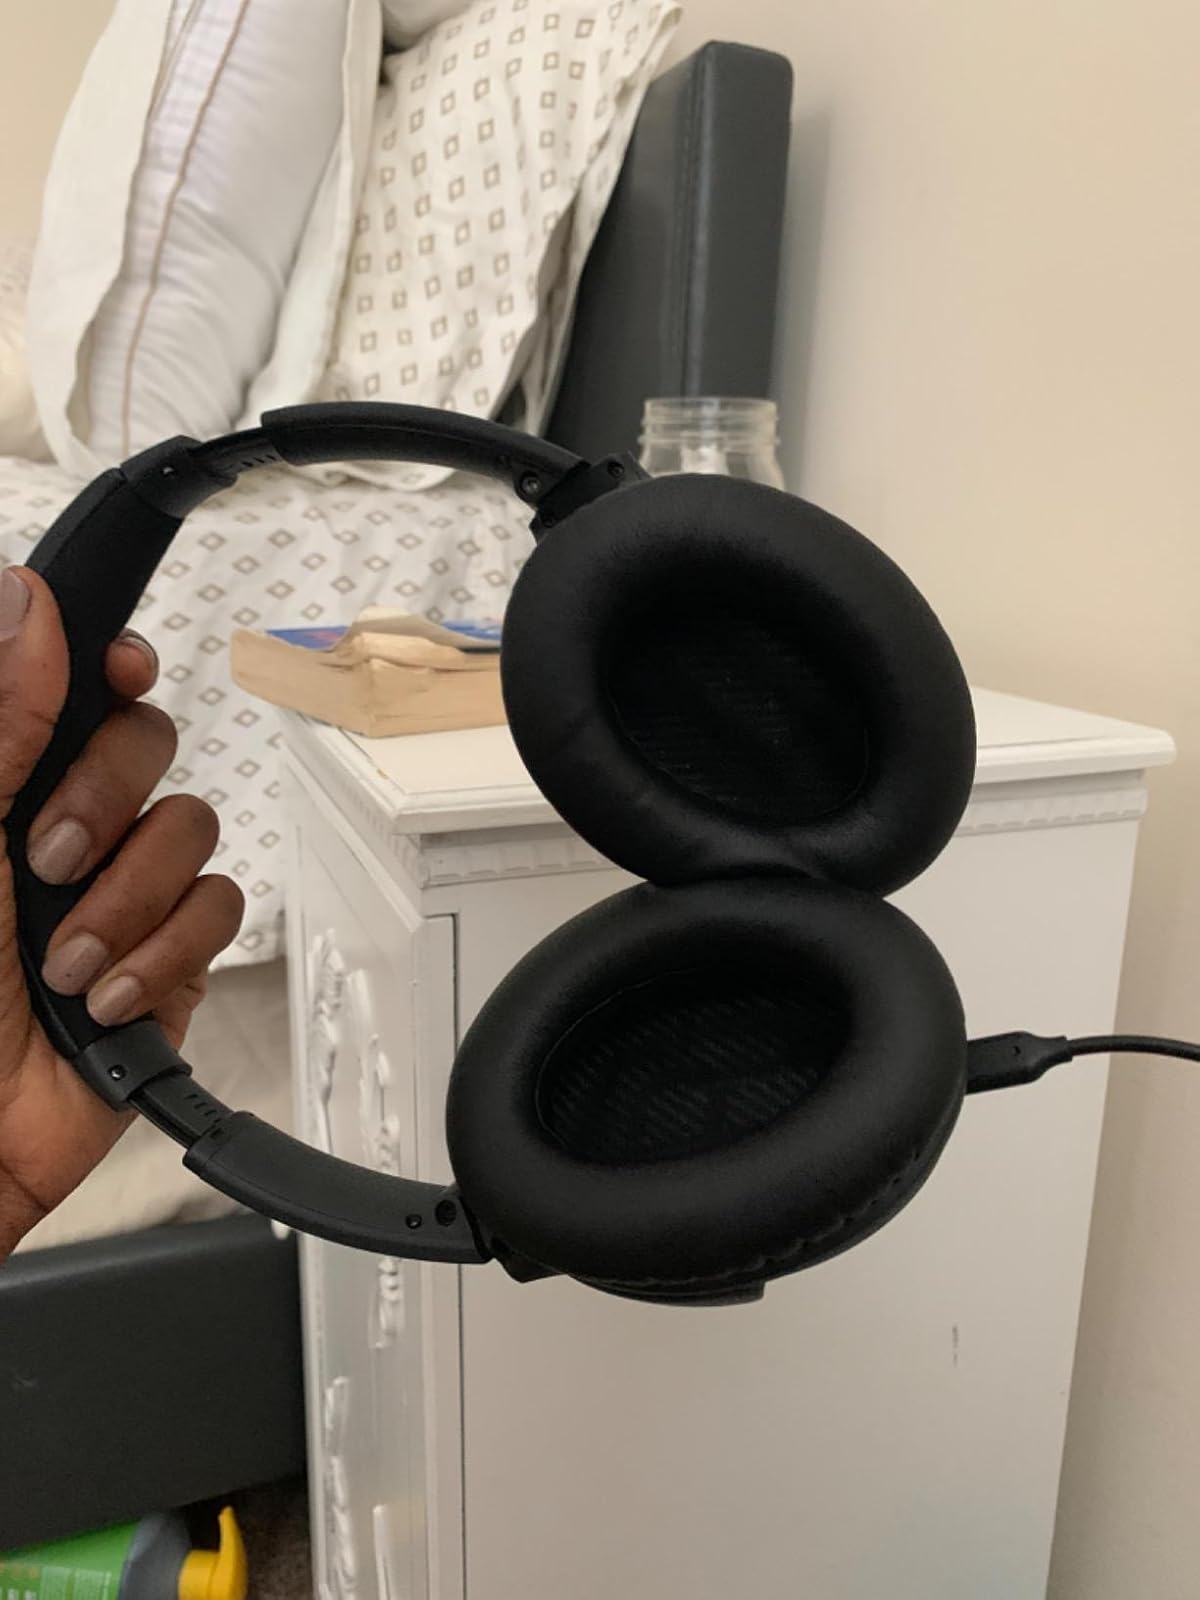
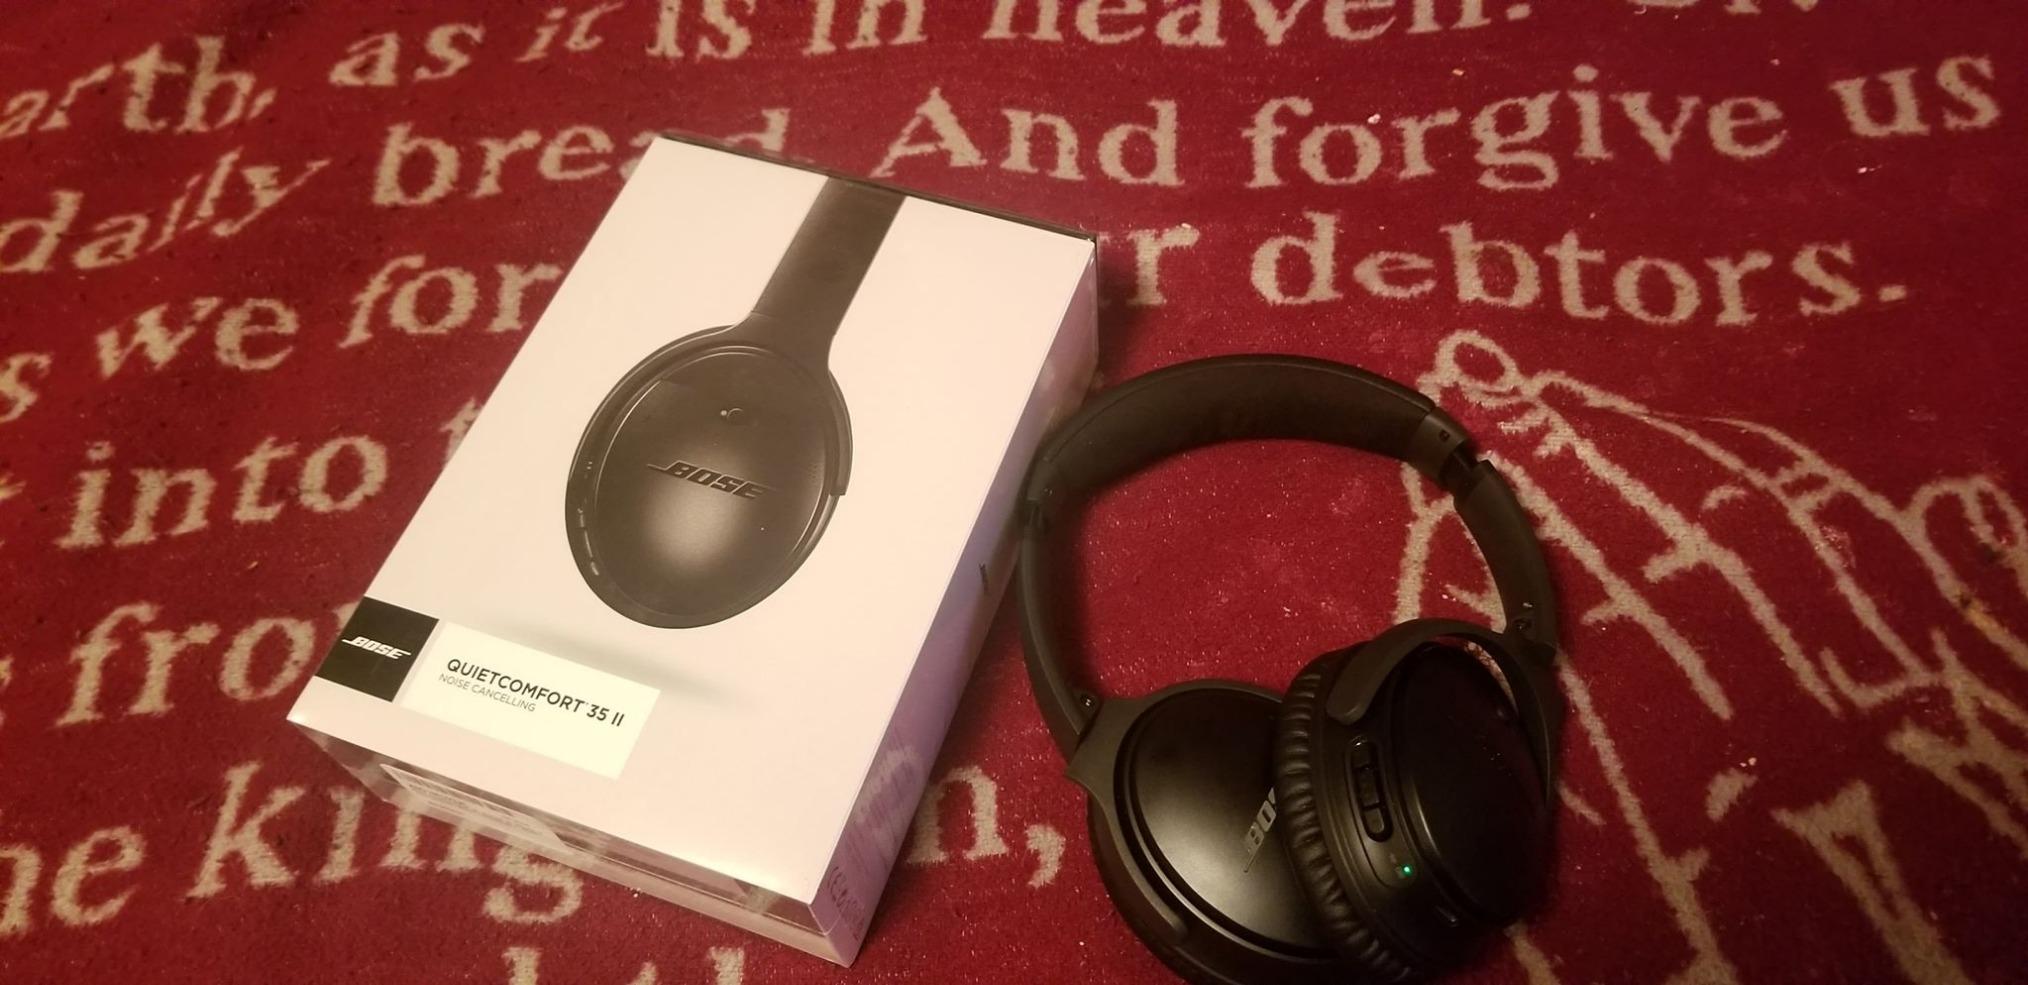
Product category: headphones
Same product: yes